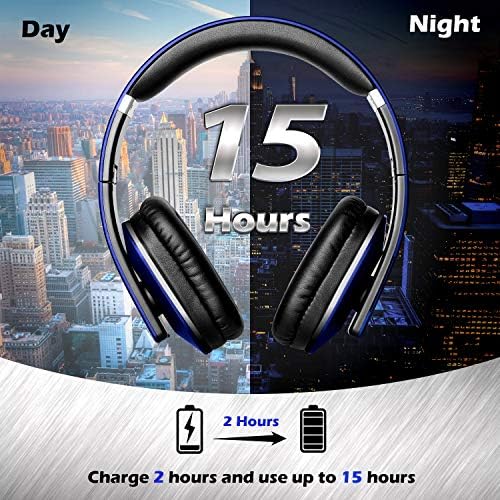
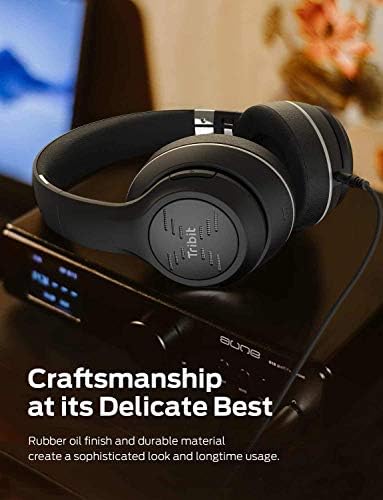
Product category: headphones
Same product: no